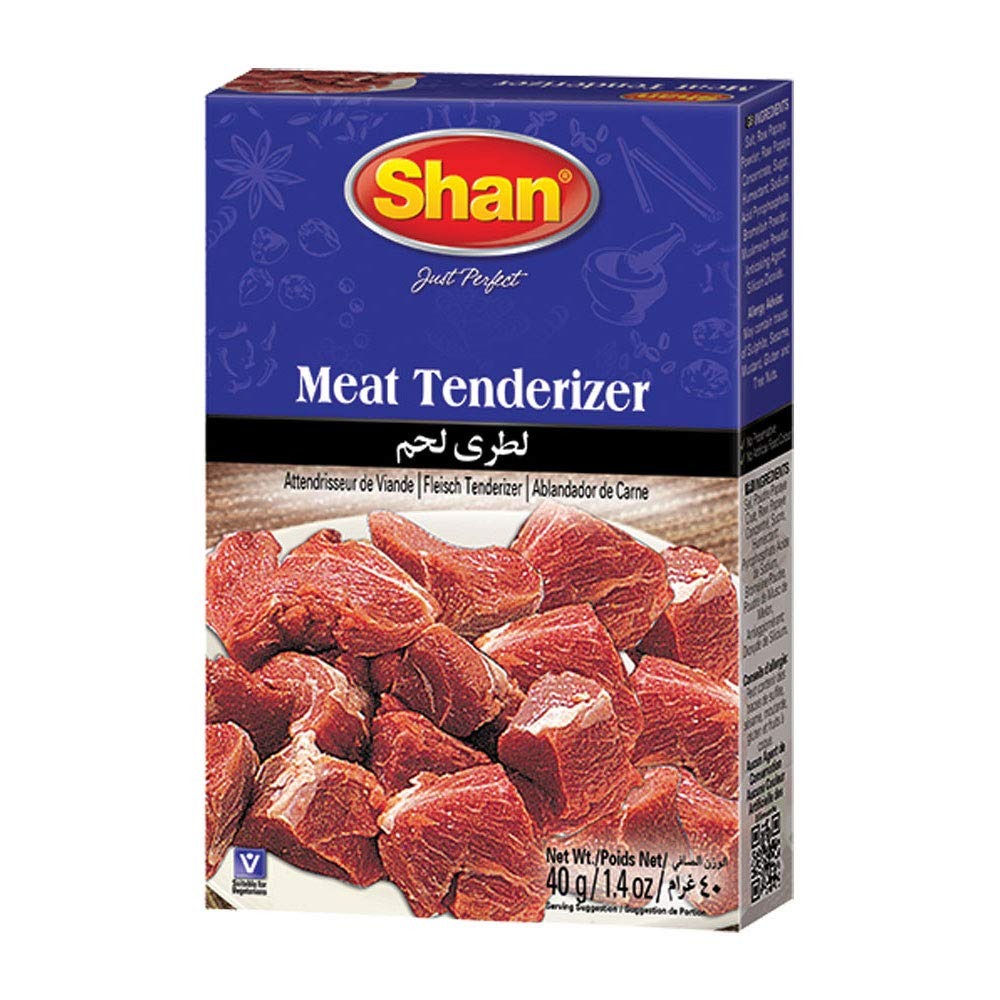
Item Name: Shan - Meat Tenderizer Seasoning Mix 1.4 oz (40g) - Papaya Based High Altitude Cooking Powder - Suitable for Vegetarians
Bullet Point 1: Quantity- Shan Meat Tenderizer comes packaged and sealed in a box containing a packet of 1.41oz of spices
Bullet Point 2: Easy to use- All the ingredients and instructions are given at the back of the box.
Bullet Point 3: Easy to prepare- Now you don’t need to wait hours to make meat , just use this Meat Tenderizer and you are good to go in minutes
Bullet Point 4: All Shan products are carefully packaged under the most hygienic conditions according to international quality standard
Bullet Point 5: 1 Tsp/Lb Meat Suggestion
Product Description: <p>Shan Foods was a small company established in 1981. Soon it gained popularity and now we have a presence in 65 countries across 5 continents. All our products are carefully packaged under the most hygienic conditions according to international quality standard. All products of Shan Foods are ISO 9001:2015.</p> <p>Shan Foods is committed to make your life easy in the kitchen and at the same time delighting your taste buds. We are the pioneer of ready to make masala packets. We are continuously working hard to ensure you can serve authentic Pakistani/Indian food to your loved ones. Each recipe is tailored to ensure a delicious taste through our special herbs seasoning and spices.&nbsp;</p><br><p>Shan Meat Tenderizer helps you with the less tender cuts of meat, making it easier for you to prepare and enjoy different meals.</p><br><p> </p><p>STEPS OF COOKING</p><p></p><p>1. Mix 1 tablespoon Shan Double Strength Meat Tenderizer Powder in 4-6 tablespoons water.<br>2. Apply on meat. Set aside for 45 minutes, then use as desired.<br>3. Shan Meat Tenderizer Powder can be used to make Mutton, Beef, Prawn, Lamb or Chicken more delicious</p>
Value: 1.4
Unit: Ounce

Price: 6.49